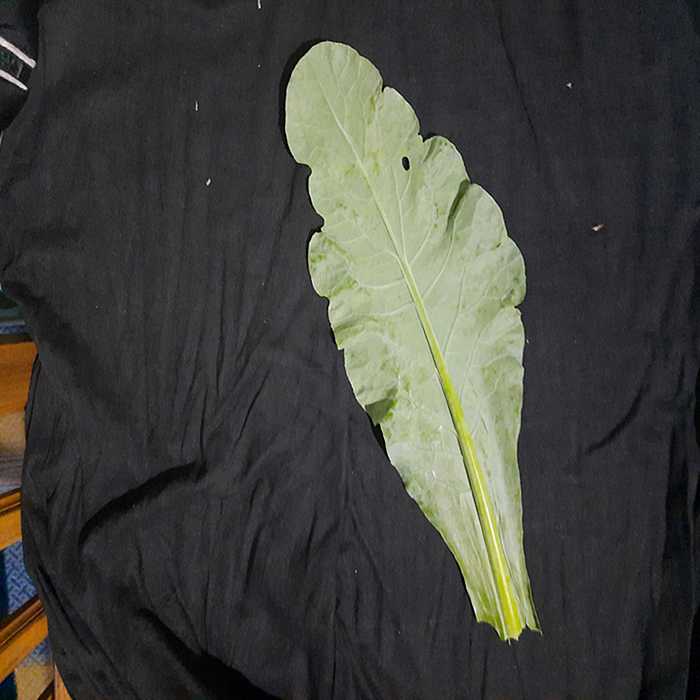
Plant: Cauliflower
Label: Fresh leaf